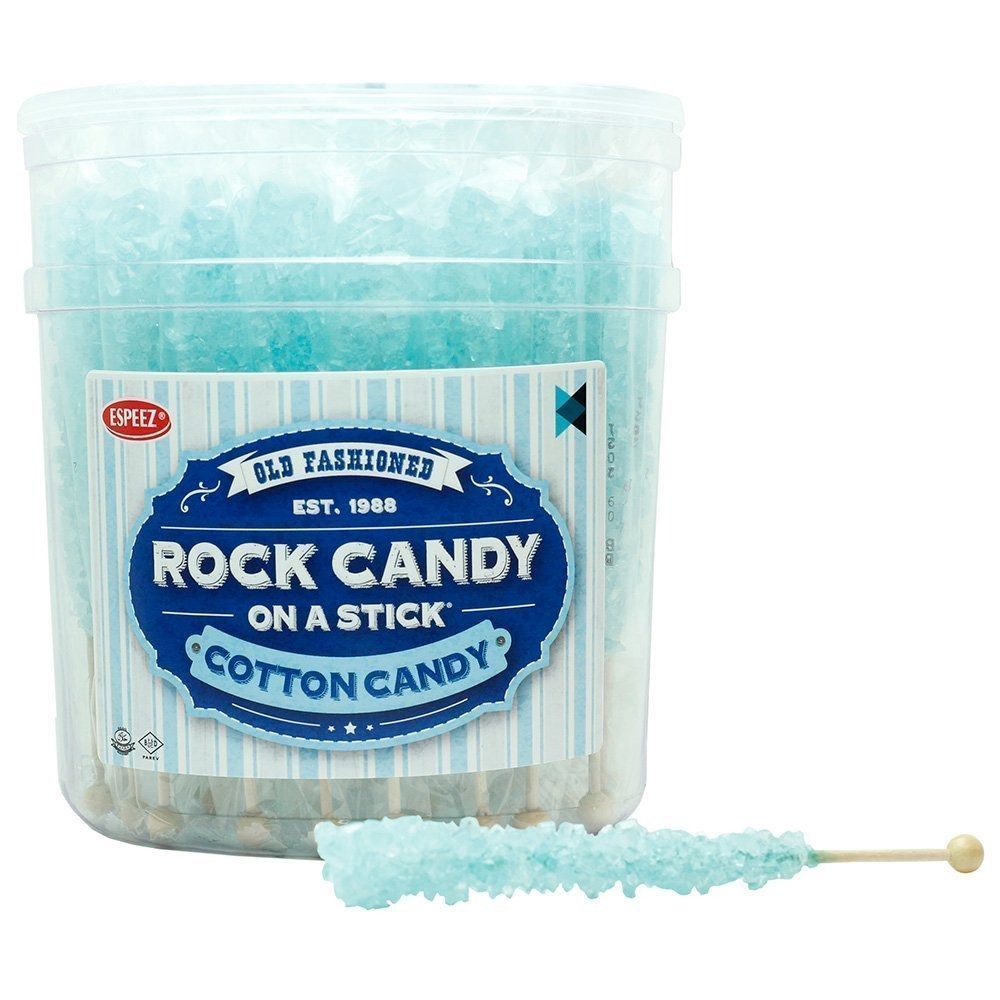
Item Name: Extra Large Rock Candy Sticks: 36 Light Blue Cotton Candy Lollipop - Individually Wrapped - Crystal Rock Candy Sticks for Candy Buffet, Birthdays, Weddings, Receptions, Bridal and Boy Baby Showers
Bullet Point 1: DON’T SETTLE FOR LESS: Espeez Rock Candy Sticks are 22 grams each and 5 inches of light blue candy on a 6.5-inch stick, making them the biggest rock candy sticks on the market.
Bullet Point 2: BABY SHOWER DECORATIONS: Surprise your guests in a fun way with light blue rock candy at your gender reveal party! Pair with white, pink, blue, light green, or yellow rock candy sticks for a yummy party favor. Your guests will enjoy these classic cotton candy candy sticks.
Bullet Point 3: RECEPTION CANDY: Excellent reception candy for your event – you choose the color, and we provide the fun! Yummy light blue crystal candy adds that special touch to your decorations and party favors. Great for weddings and bridal showers. Clear Wrappers!
Bullet Point 4: CLASSY PARTY FAVORS: Individually wrapped rock candy sticks are perfect party favors for classing-up your tea, birthday, spa, and pool parties! Delicious light blue candy swizzle sticks for cocktails, lemonade, summer drinks, tea, and coffee.
Bullet Point 5: GUILT-FREE TREAT: At only 85 calories per stick, these lollipops are a delicious low-calorie treat! The hard candy is also certified Halal, Kosher, Nut-Free, and Gluten-Free.
Product Description: <p><b>Espeez Rock Candy Sticks</b></p><p>Made with only the highest-quality ingredients, Espeez Rock Candy on a Stick is a classic adult and kid-friendly treat. One of the most popular old-fashioned candies, they are perfect as party favors or decorations for your:</p><p><li>Candy Buffet</li><li>Birthday Party</li><li>Anniversary</li> <li>Bridal Shower</li> <li>Wedding Reception</li> <li>Spa Party</li><li>Pool Party (Try in mixed drinks and cocktails!)</li><li>Graduation Party</li><li>Color Themed Party</li> <li>It’s a Boy Baby Shower (Gender Reveal Party)</li> <li>Elsa or Frozen Party</li> <p><p>Get creative with rock candy for your holiday celebrations on Easter, Christmas, Hanukkah, and New Year’s Eve.</p><p><b>Brand:</b><br>Espeez, exclusively for A & M Distribution, LLC</p> <p><b>Tub Includes:</b><br>36 individually wrapped Light Blue Rock Candy Crystal Sticks in cotton candy flavor. Each stick is 6.5 inches with 5” of crystal candy.</p> <p><b>Dimensions and weight of the tub:</b><br><ul><li>Diameter: 6.9 inches</li><li>Height: 7.9 inches</li><li>Weight: 1 lb 12 oz</li></ul></p><p><b>Ingredients:</b><br> Pure cane sugar, less than 2% of the following - Natural and artificial flavors, F. D. & C. (Red 3, Blue 1, Red 40, Yellow 5, Yellow 6) Caramel color, Titanium Dioxide</p><p><b>On sale for a limited time only. Click Add to Cart now!</b></p>
Value: 37.24
Unit: Ounce

Price: 47.52